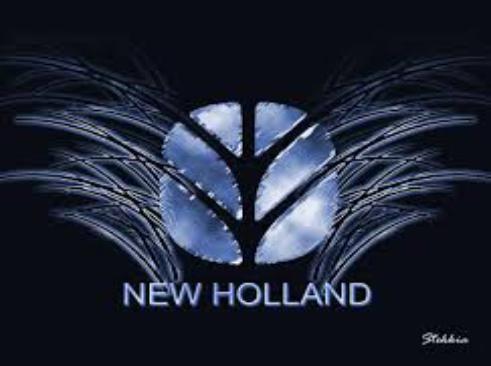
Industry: Others